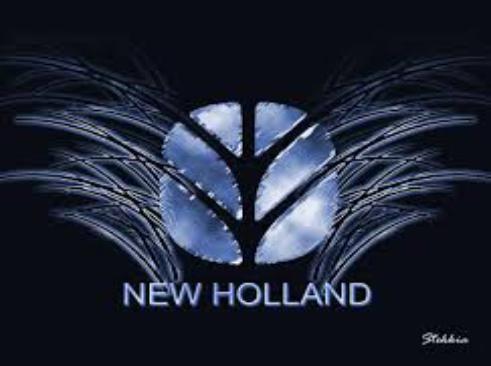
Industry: Others